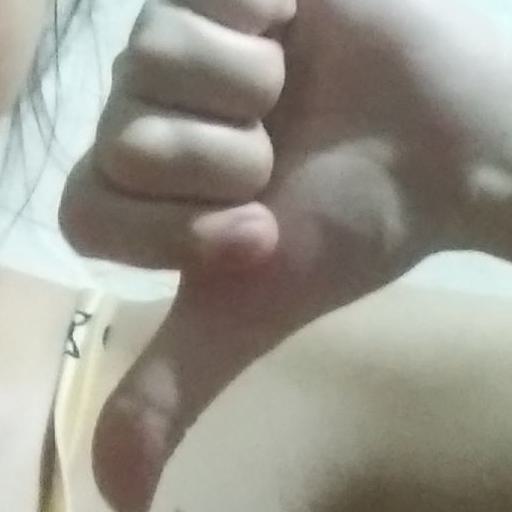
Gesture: dislike